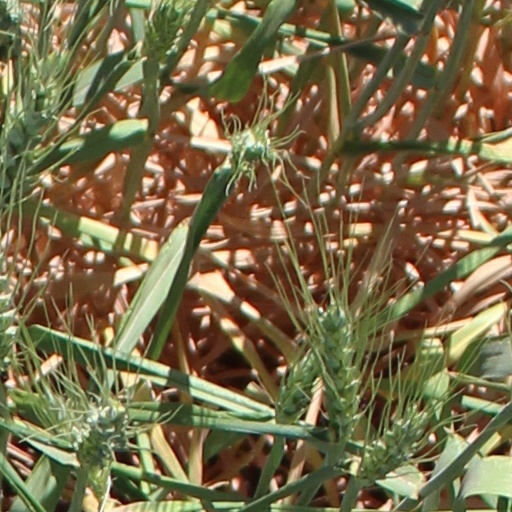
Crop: wheat